Scolopendra morsitans

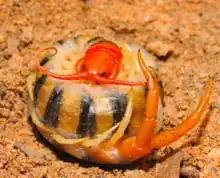
A Tanzanian blue ringleg in a maternal double coil

Male centipedes produce sperm-containing packets known as spermatophores wrapped in a silk-like substance which they then deposit in the sexual organs of female centipedes. The sexual organs of male and female Tanzanian blue ringlegs are not visually distinct, and examination of an individual's tergites is required to reliably determine its sex. Female centipedes construct brood chambers under substrate in protected areas for their young, laying clutches of 22–86 eggs and displaying extended parental care by forming a double coil around their eggs, newly hatched instar embryos, and post embryonic young. When threatened, or otherwise stressed, mothers guarding their offspring are known to engage in filial cannibalism, consuming their own eggs or embryos in order to minimise the energetic loss associated with an attack or perilous situation.